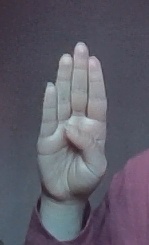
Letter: kaaf